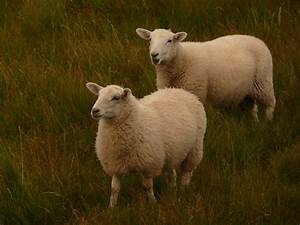
Label: pecora